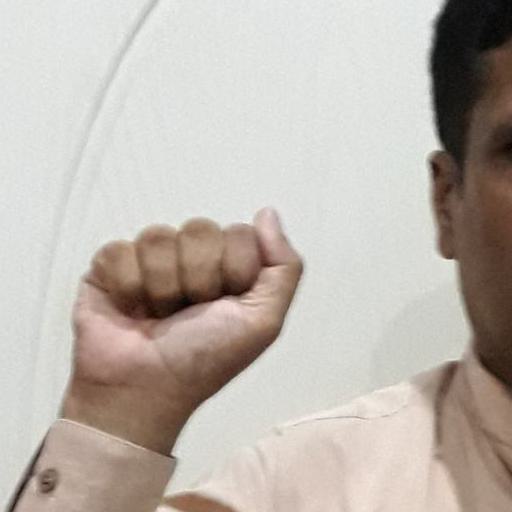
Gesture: fist